Abel Herrero

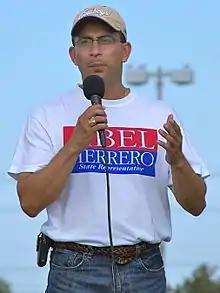
Herrero in 2010

Abel Herrero (born October 29, 1969) is an American politician and lawyer who represented the 34th district in the Texas House of Representatives from 2005 to 2011 and from 2013 to 2025. He is a member of the Democratic Party.